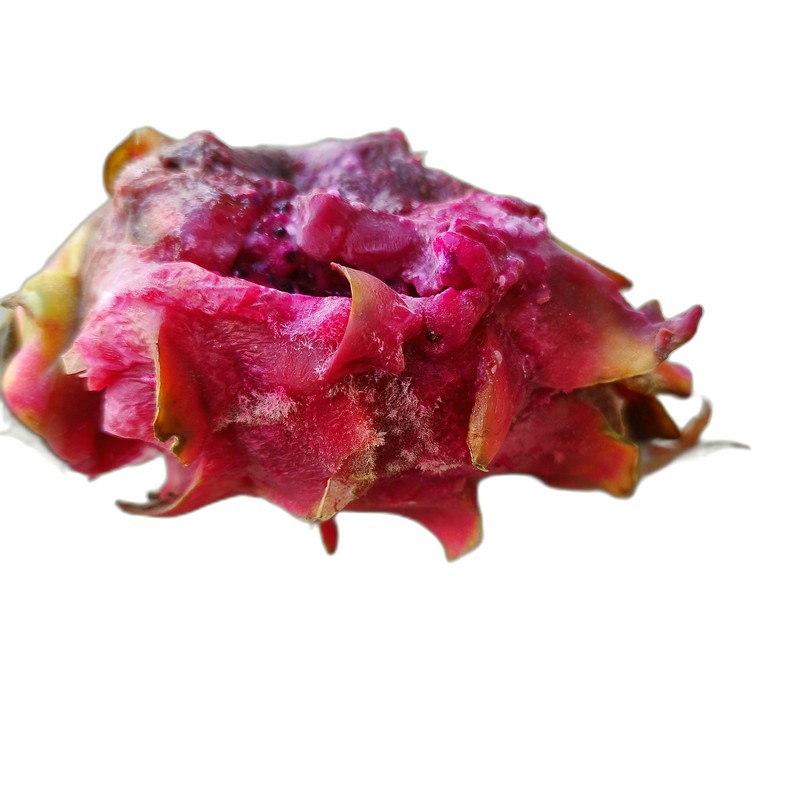
Label: Defect Dragon Fruit